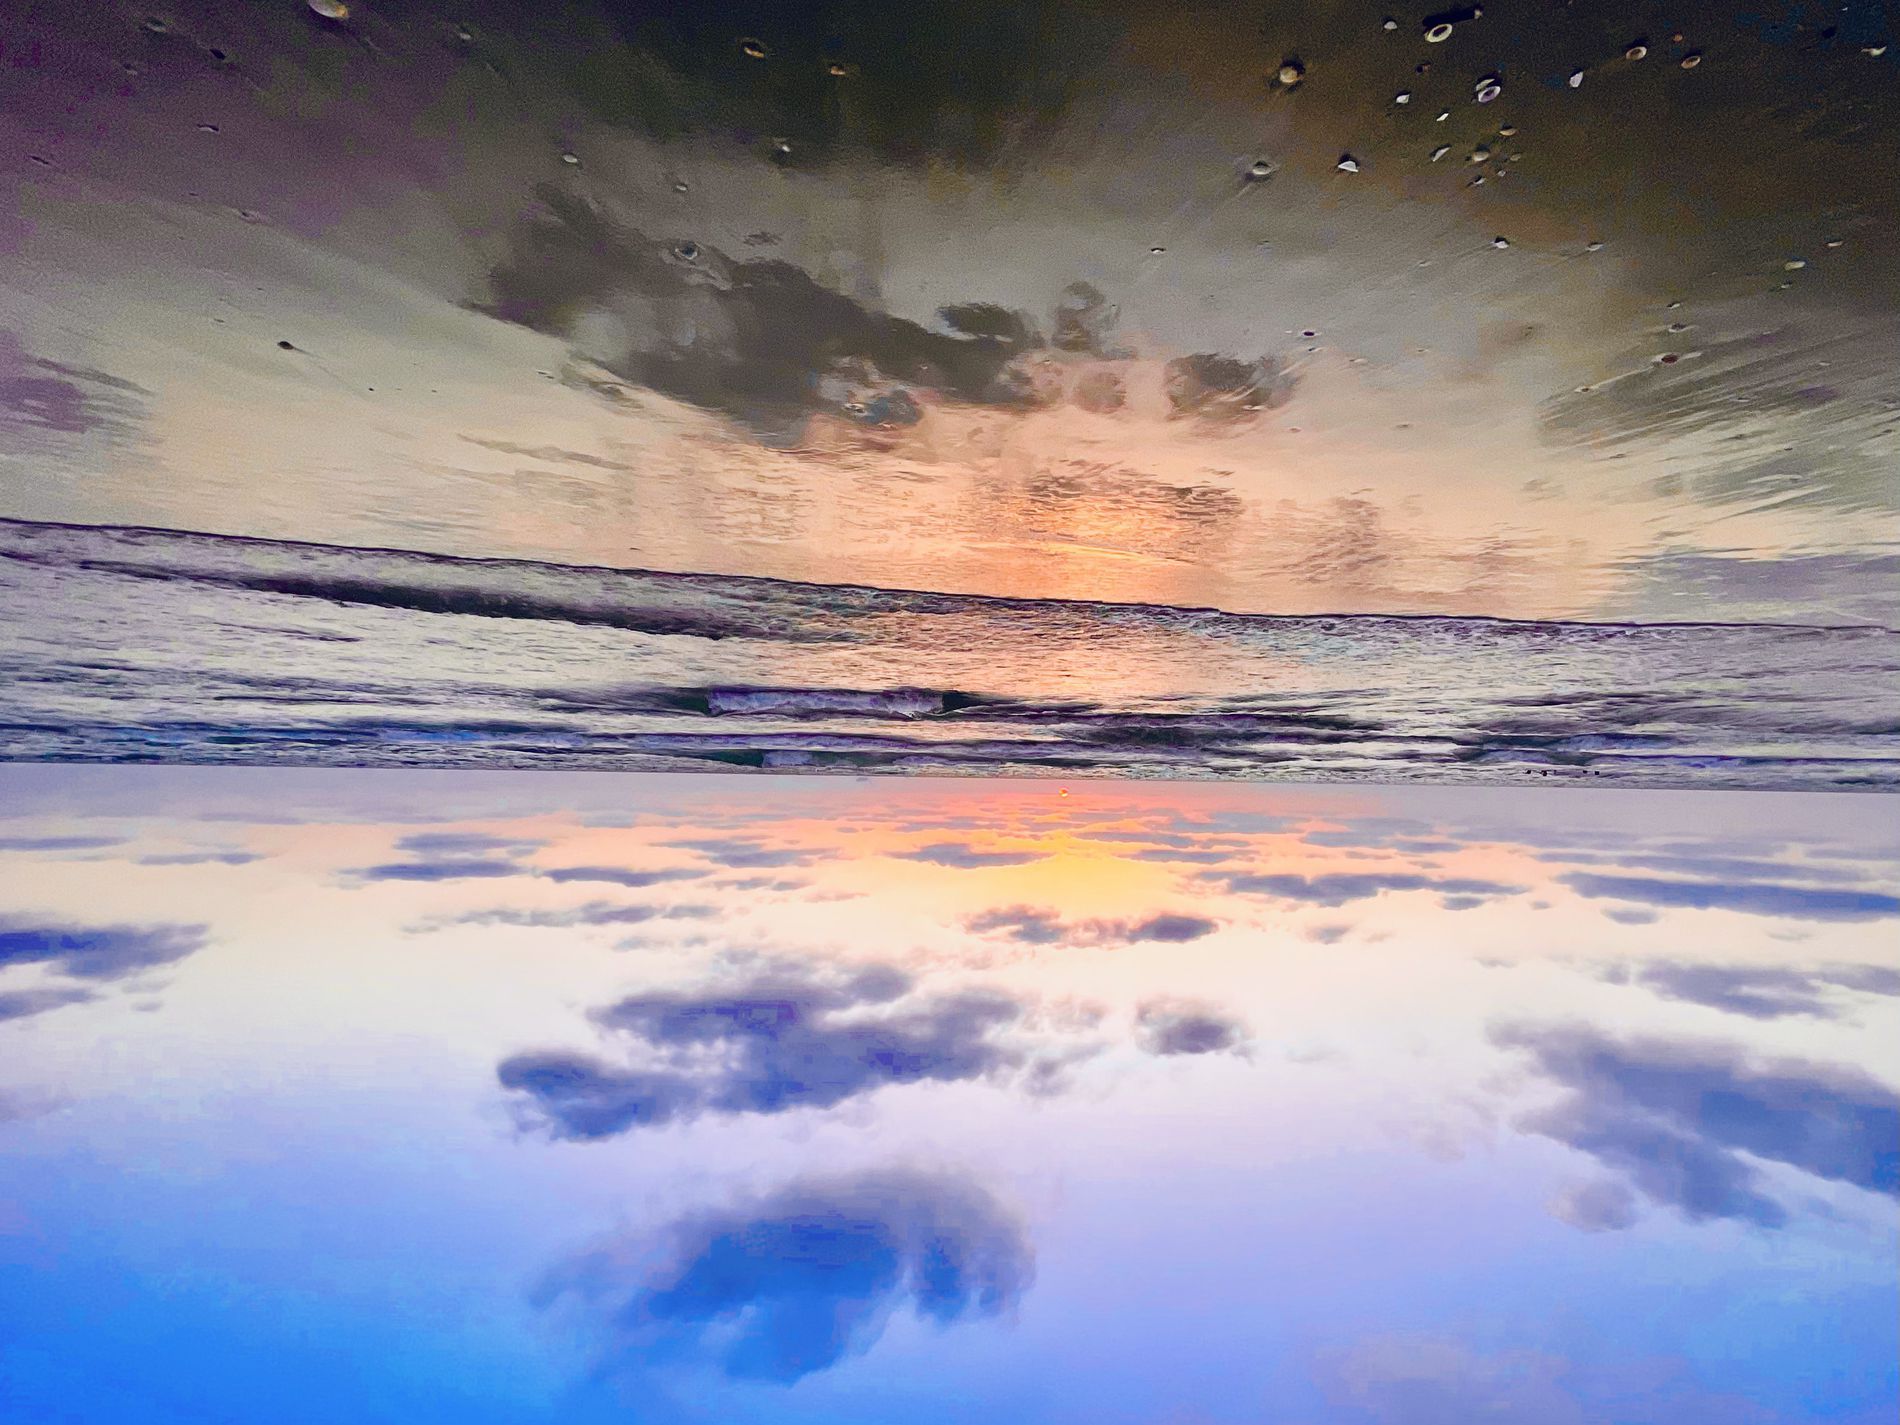
sunset reflected
A sunset sky is reflected on wet sand, creating a surreal mirror effect between sea , clouds, and color.
Shot low from the ground, the image flips the horizon on its head . The air is surreal and ethereal with a combination of peace and visual interest. The color tone changes from purples and greys to blues, oranges, meling sky, sea, and reflection into one.
Labels: Nature, Outdoors, Sky, Scenery, Cloud, Landscape, Beach, Coast, Sea, Shoreline, Water, Horizon, Sunrise, Night, Sunset, Sea Waves, Sunlight, Cumulus, Weather, Wet Sand, Shell
Camera: Apple iPhone 12 Pro
Lens: iPhone 12 Pro back triple camera 1.54mm f/2.4
Aperture: F2.4
Exposure: 1/208 sec
ISO: 25
Focal length: 1.54